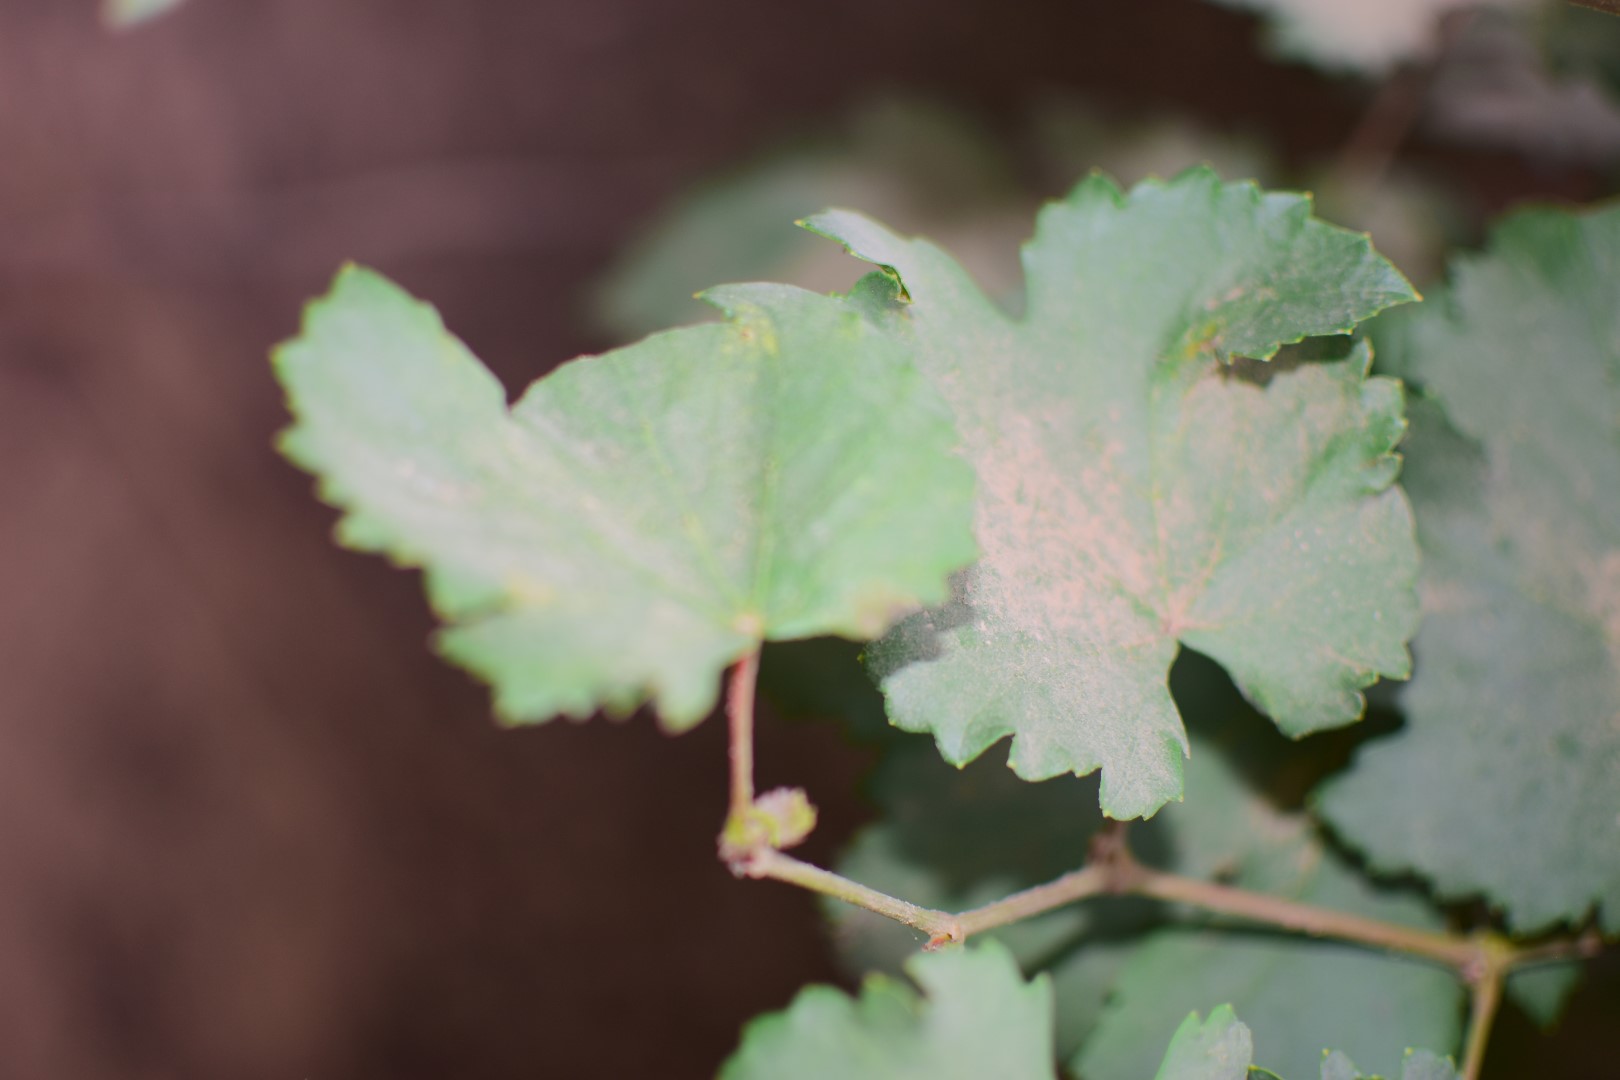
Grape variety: Kamali